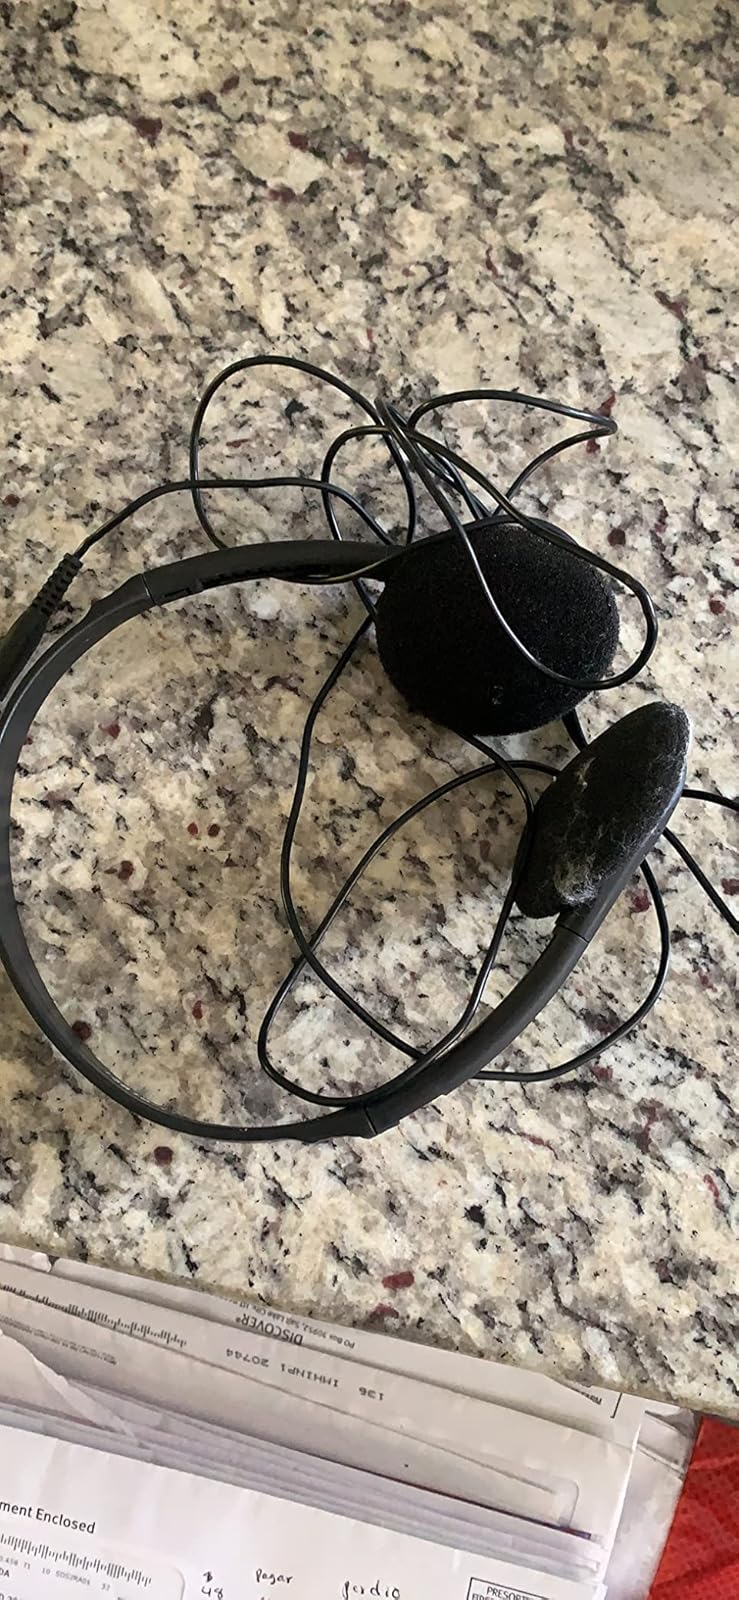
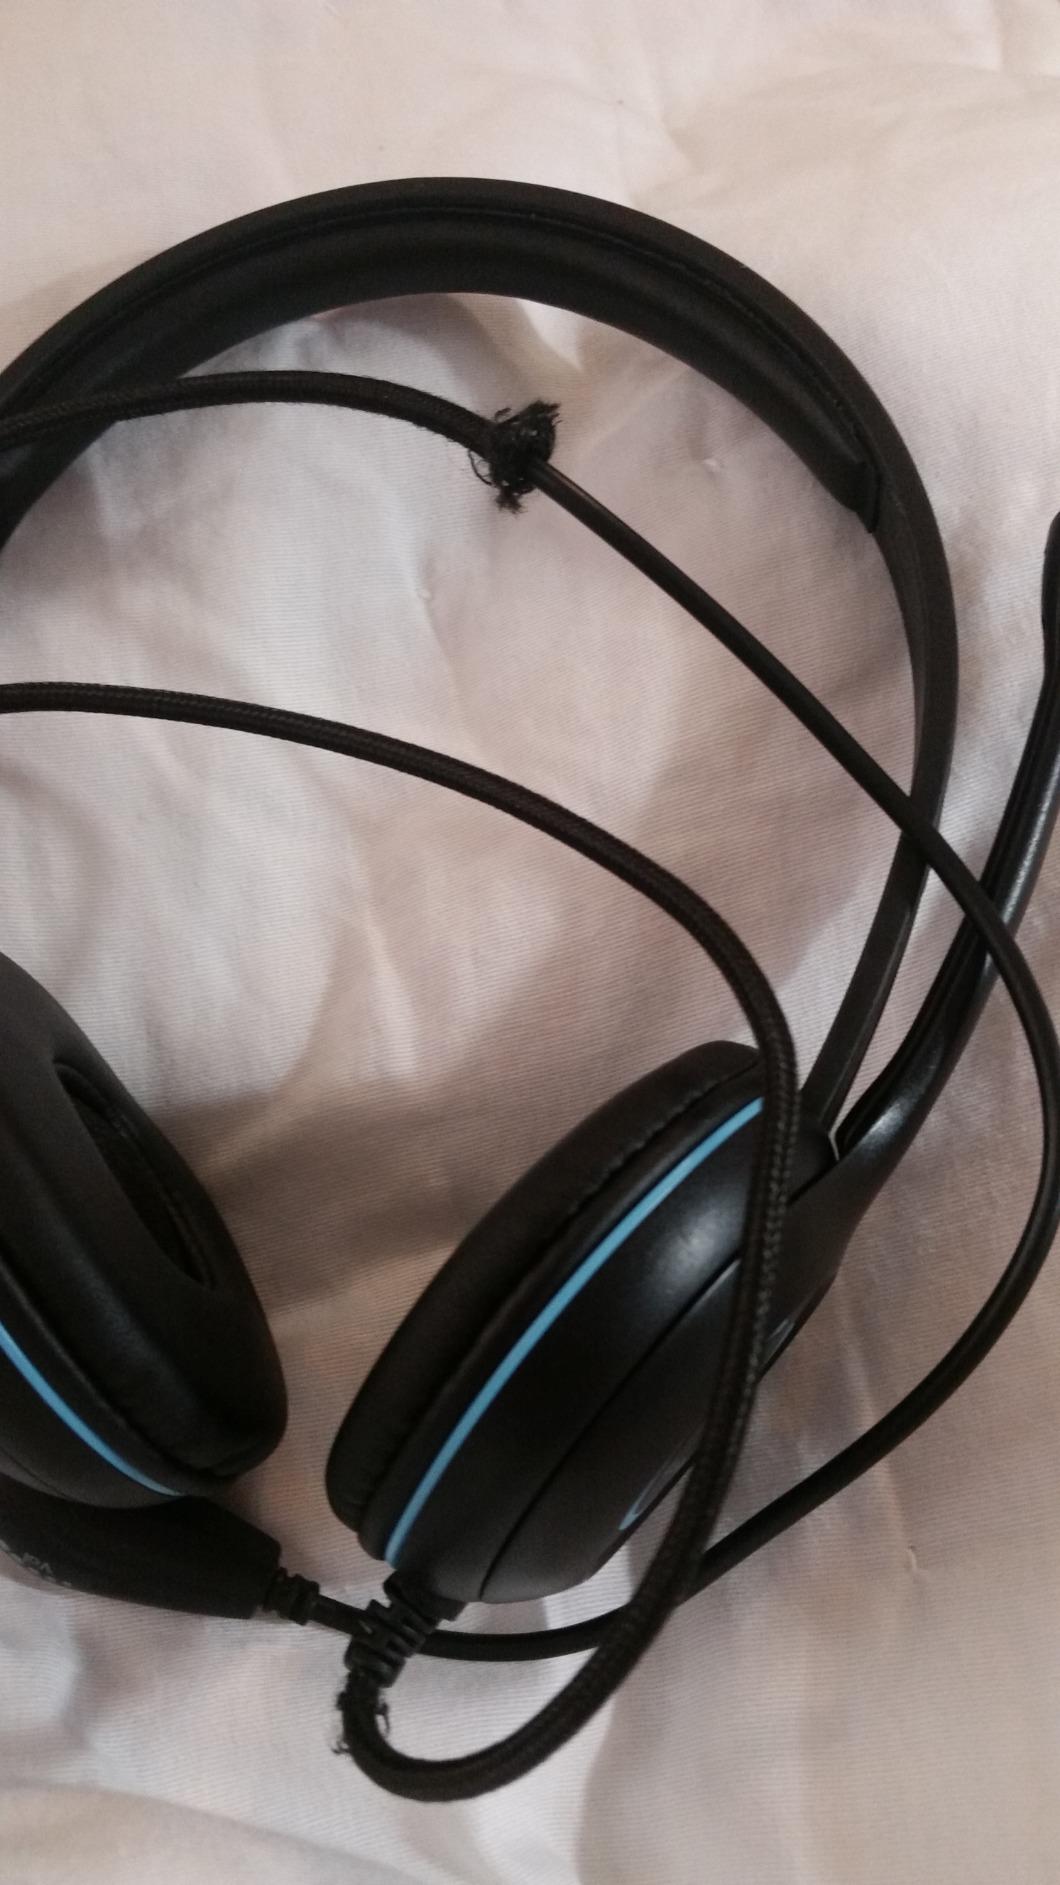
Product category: headphones
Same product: no